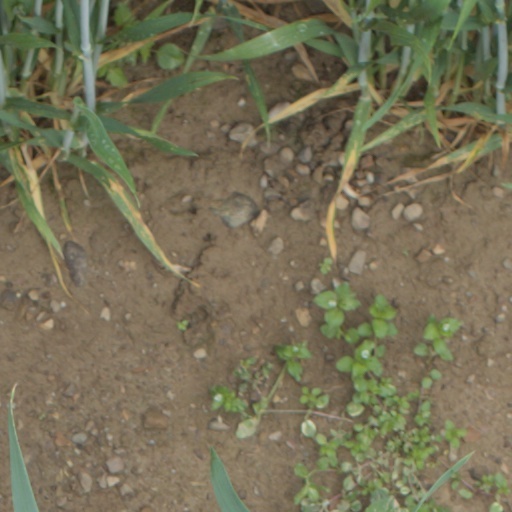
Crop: wheat